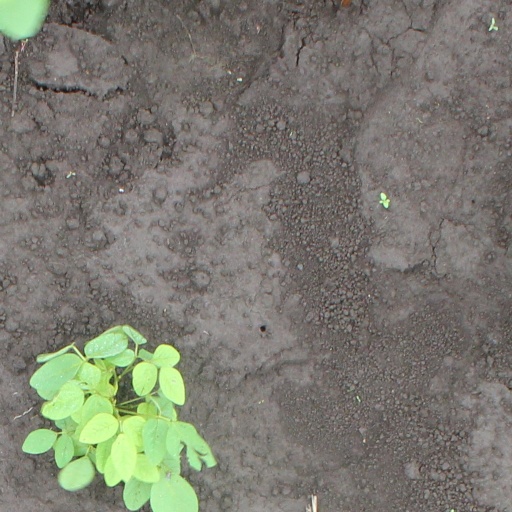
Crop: soybean